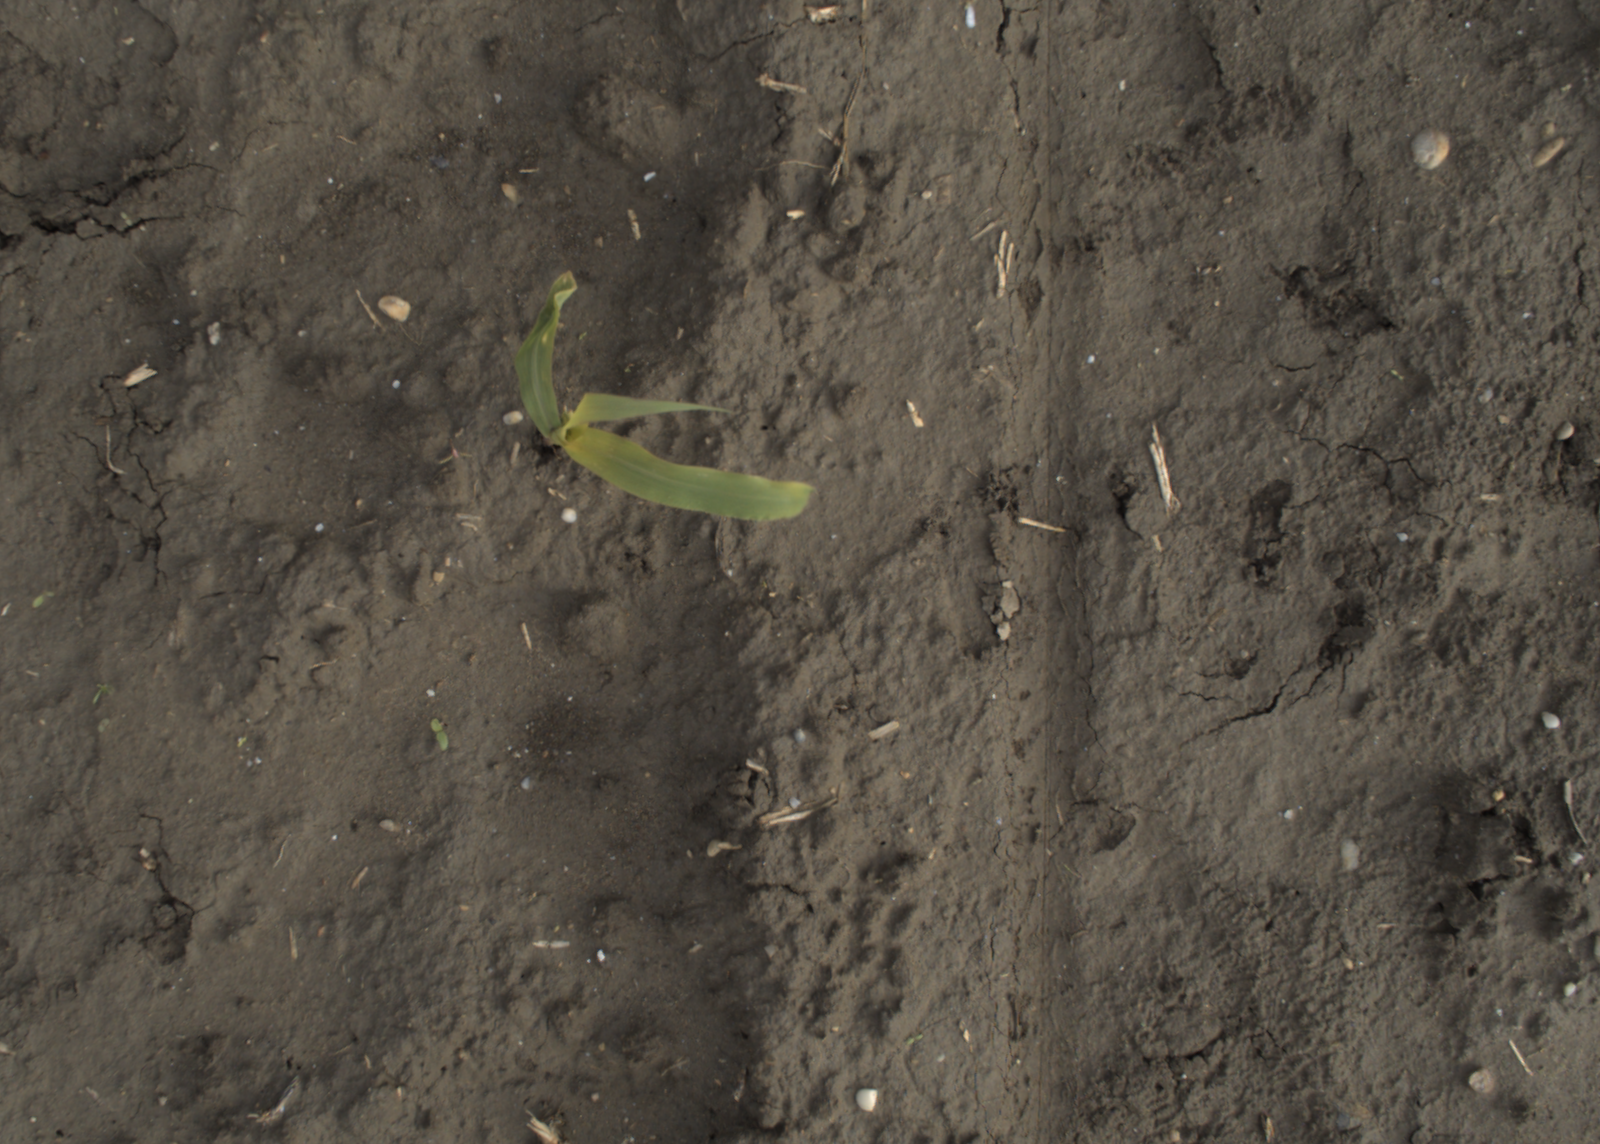
Capture date: 13.10.2021 10:02:46
Weather: mixed
Wind: strong
Seeding date: 02.09.2021
Plant canopy height (mm): 956